Ain't No Magic Mountain High Enough

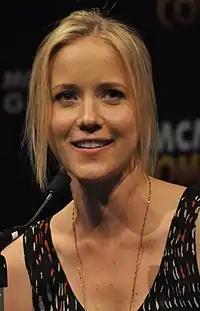
Jessy Schram ("pictured") makes her first appearance in "Ain't No Magic Mountain High Enough".

The episode was written by Diane Ruggiero and directed by Guy Bee, marking Ruggiero's tenth writing credit and Bee's third and final directing credit for the show. "Ain't No Magic Mountain High Enough" marks the first appearance of the recurring character of Hannah Griffith (Jessy Schram), a love interest for Logan. On her role in the show, Schram commented "This was the first time I got to guest star and be part of a show. So going down to San Diego was an experience on its own, but it was a very clean, fresh set, that set. And the people were all so nice. Kristen definitely set the bar of just being so sweet and supportive. It really did feel like we were all part of a little Breakfast Club that was down there doing it." The episode's title refers to the Motown song by Marvin Gaye and Tammi Terrell called "Ain't No Mountain High Enough" as well as Six Flags Magic Mountain.